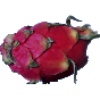
Label: red_pitahaya